Merrimack Valley

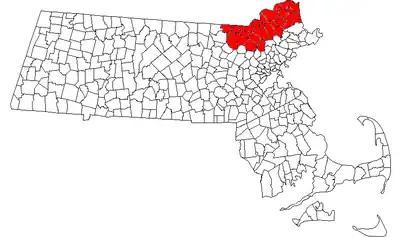

The Merrimack Valley area in Massachusetts is a community of towns and cities flanking the Merrimack River along the New Hampshire border, a portion of which is defined by a line approximately north and west of the Merrimack. The cities (marked with "italics") and towns in this area are: